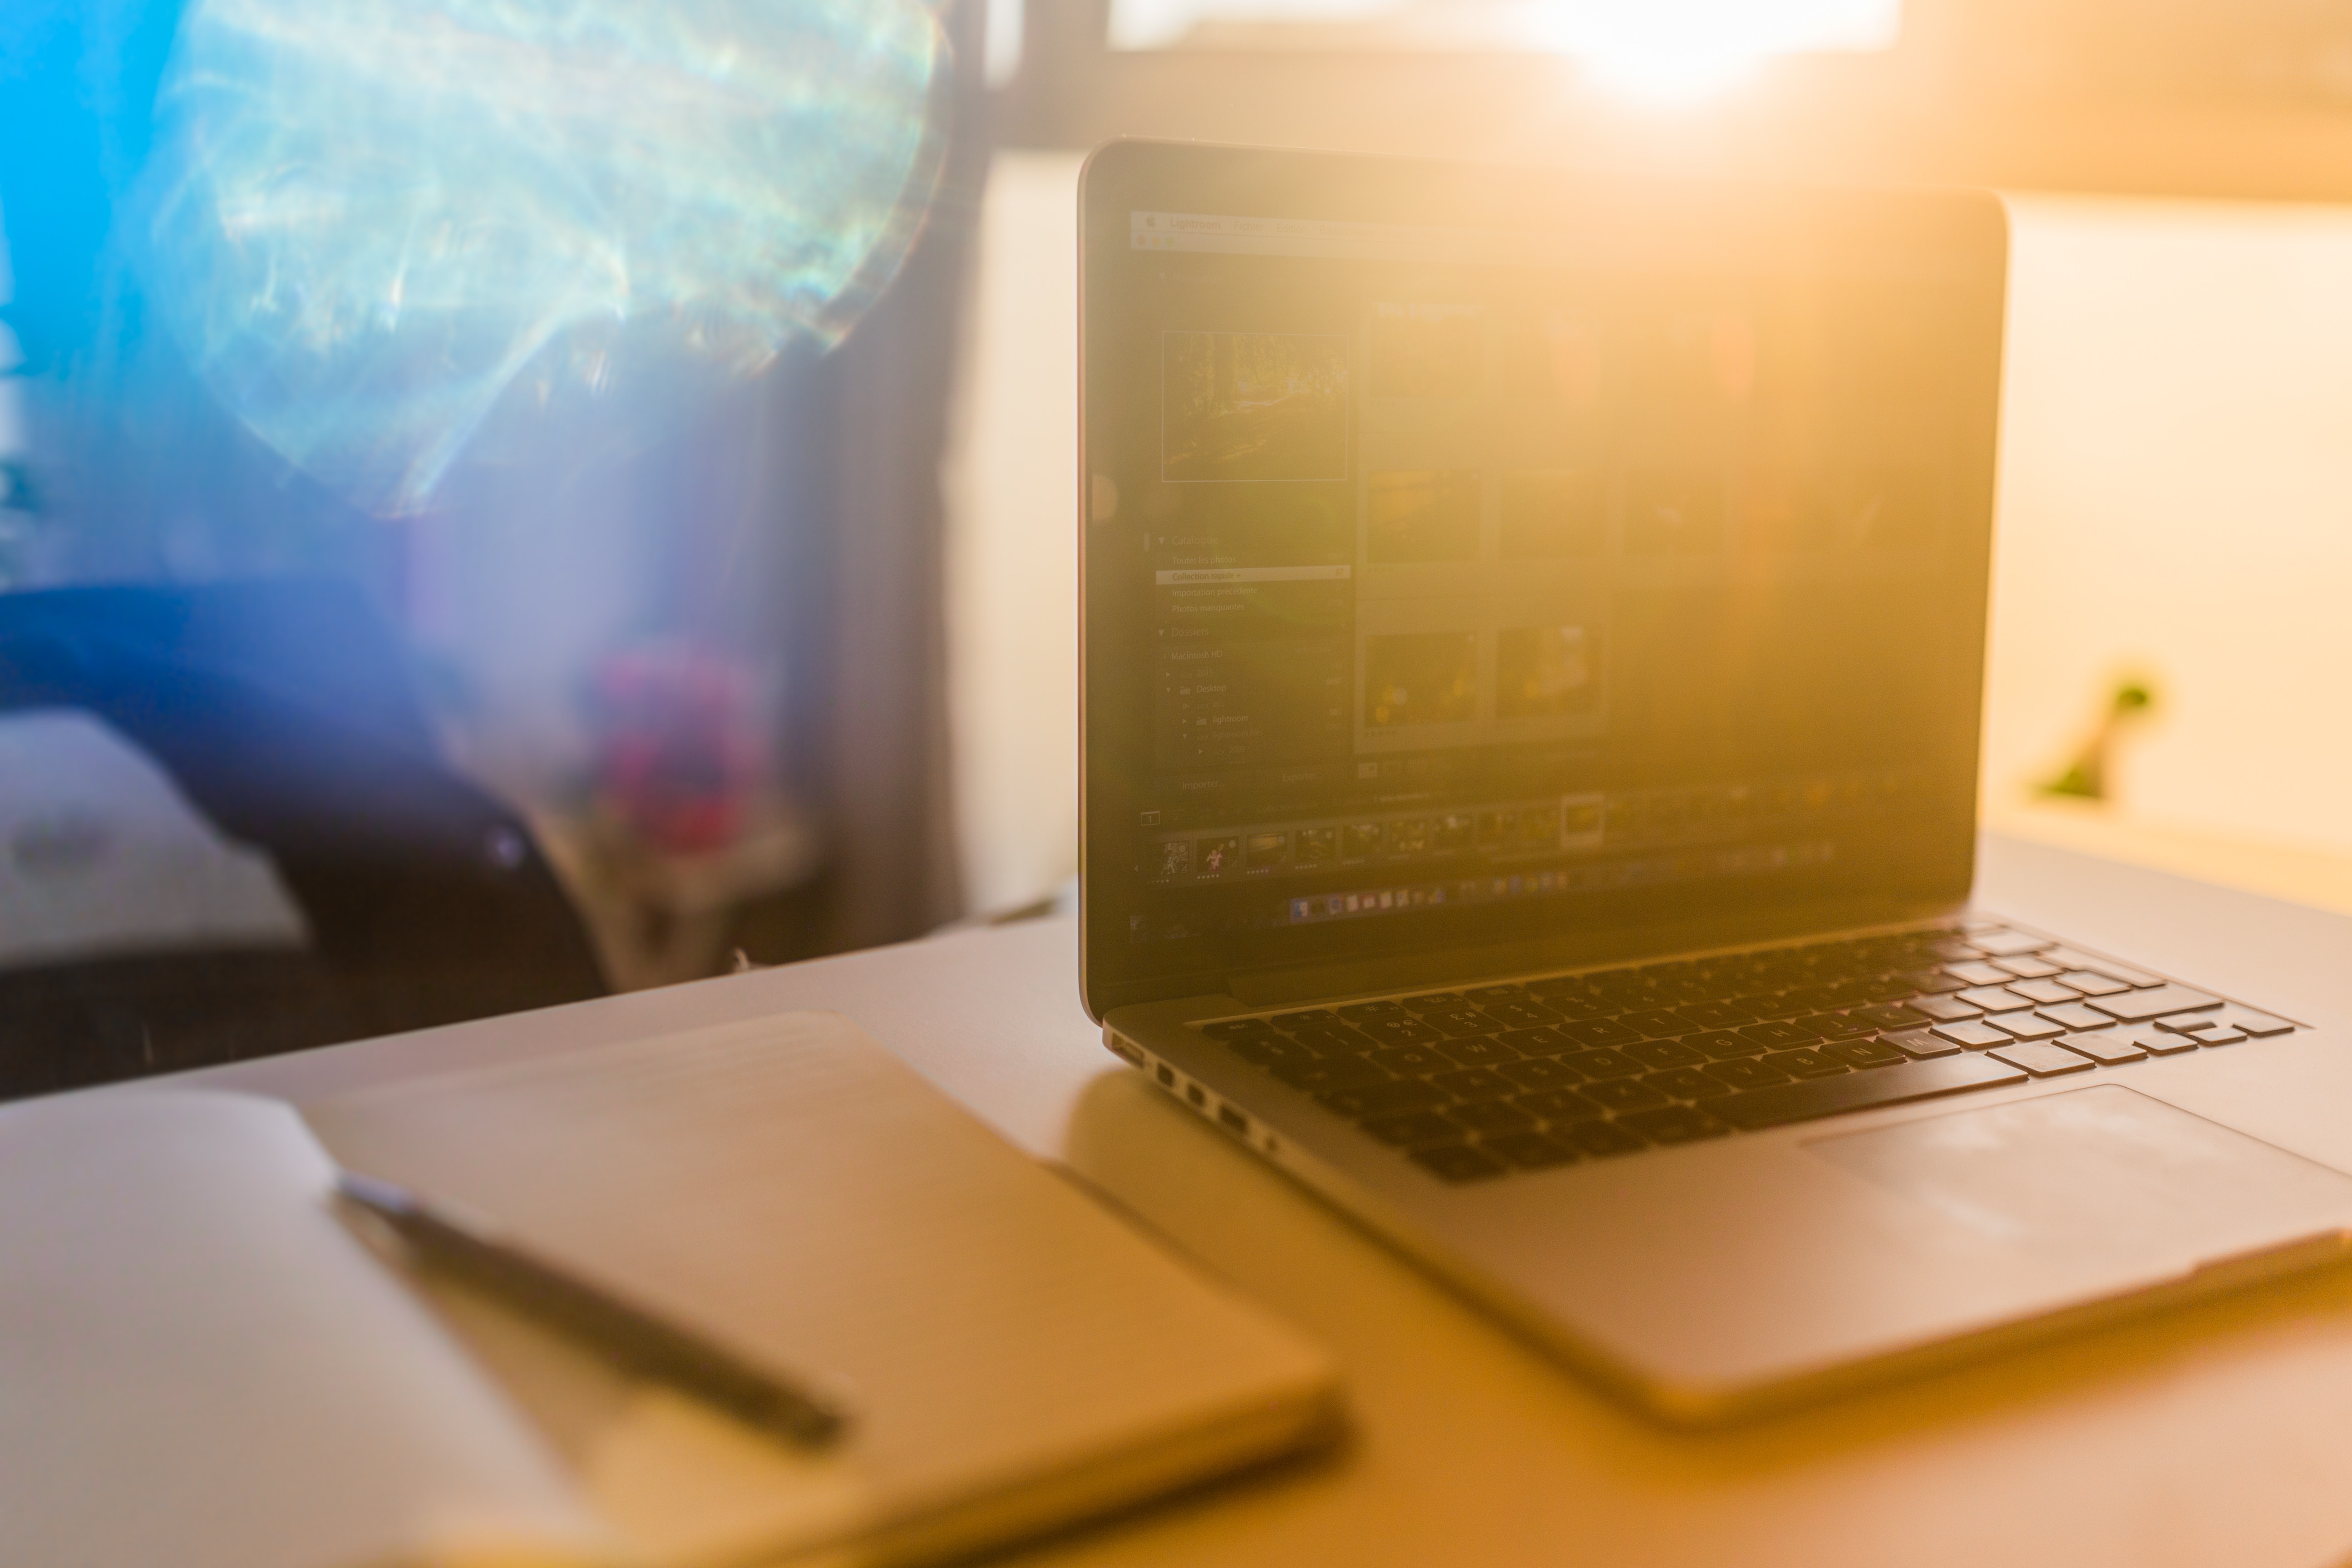
laptop, light, netbook, electronic device, technology, computer, personal computer, room, gadget, Transparent material